Rylsky Institute of Art Studies, Folklore and Ethnology

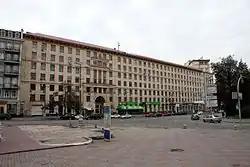
Rylsky Institute of Art Studies, Folklore and Ethnology

The Rylsky Institute of Art Studies, Folklore and Ethnology (IAFE; Ukrainian: Інститут мистецтвознавства, фольклористики та етнології ім. М. Т. Рильського, "Instytut mystetsvoznavstva, folklorystyky ta etnolohiyi imeni M. T. Ryl’s’koho") is a research institute in Kyiv, Ukraine, established in August 1936.